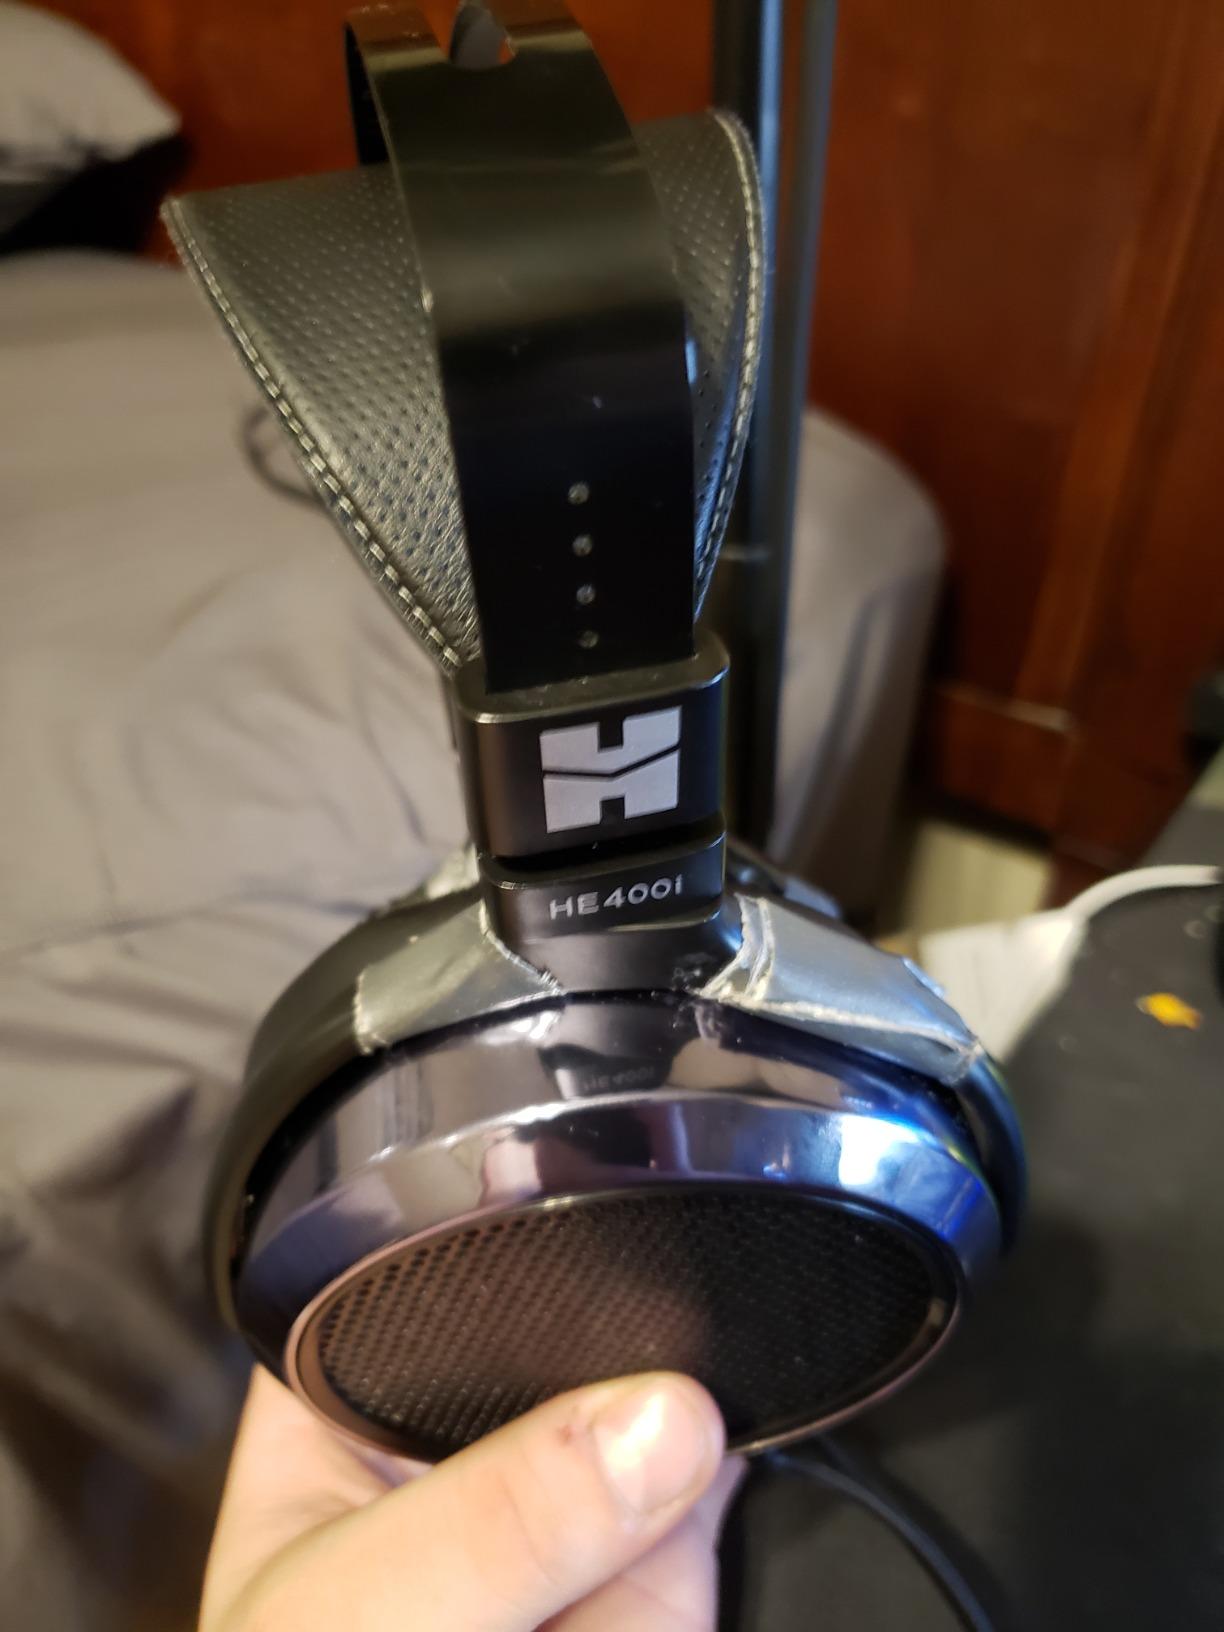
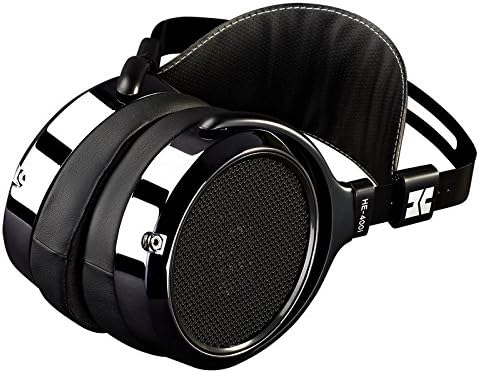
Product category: headphones
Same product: yes